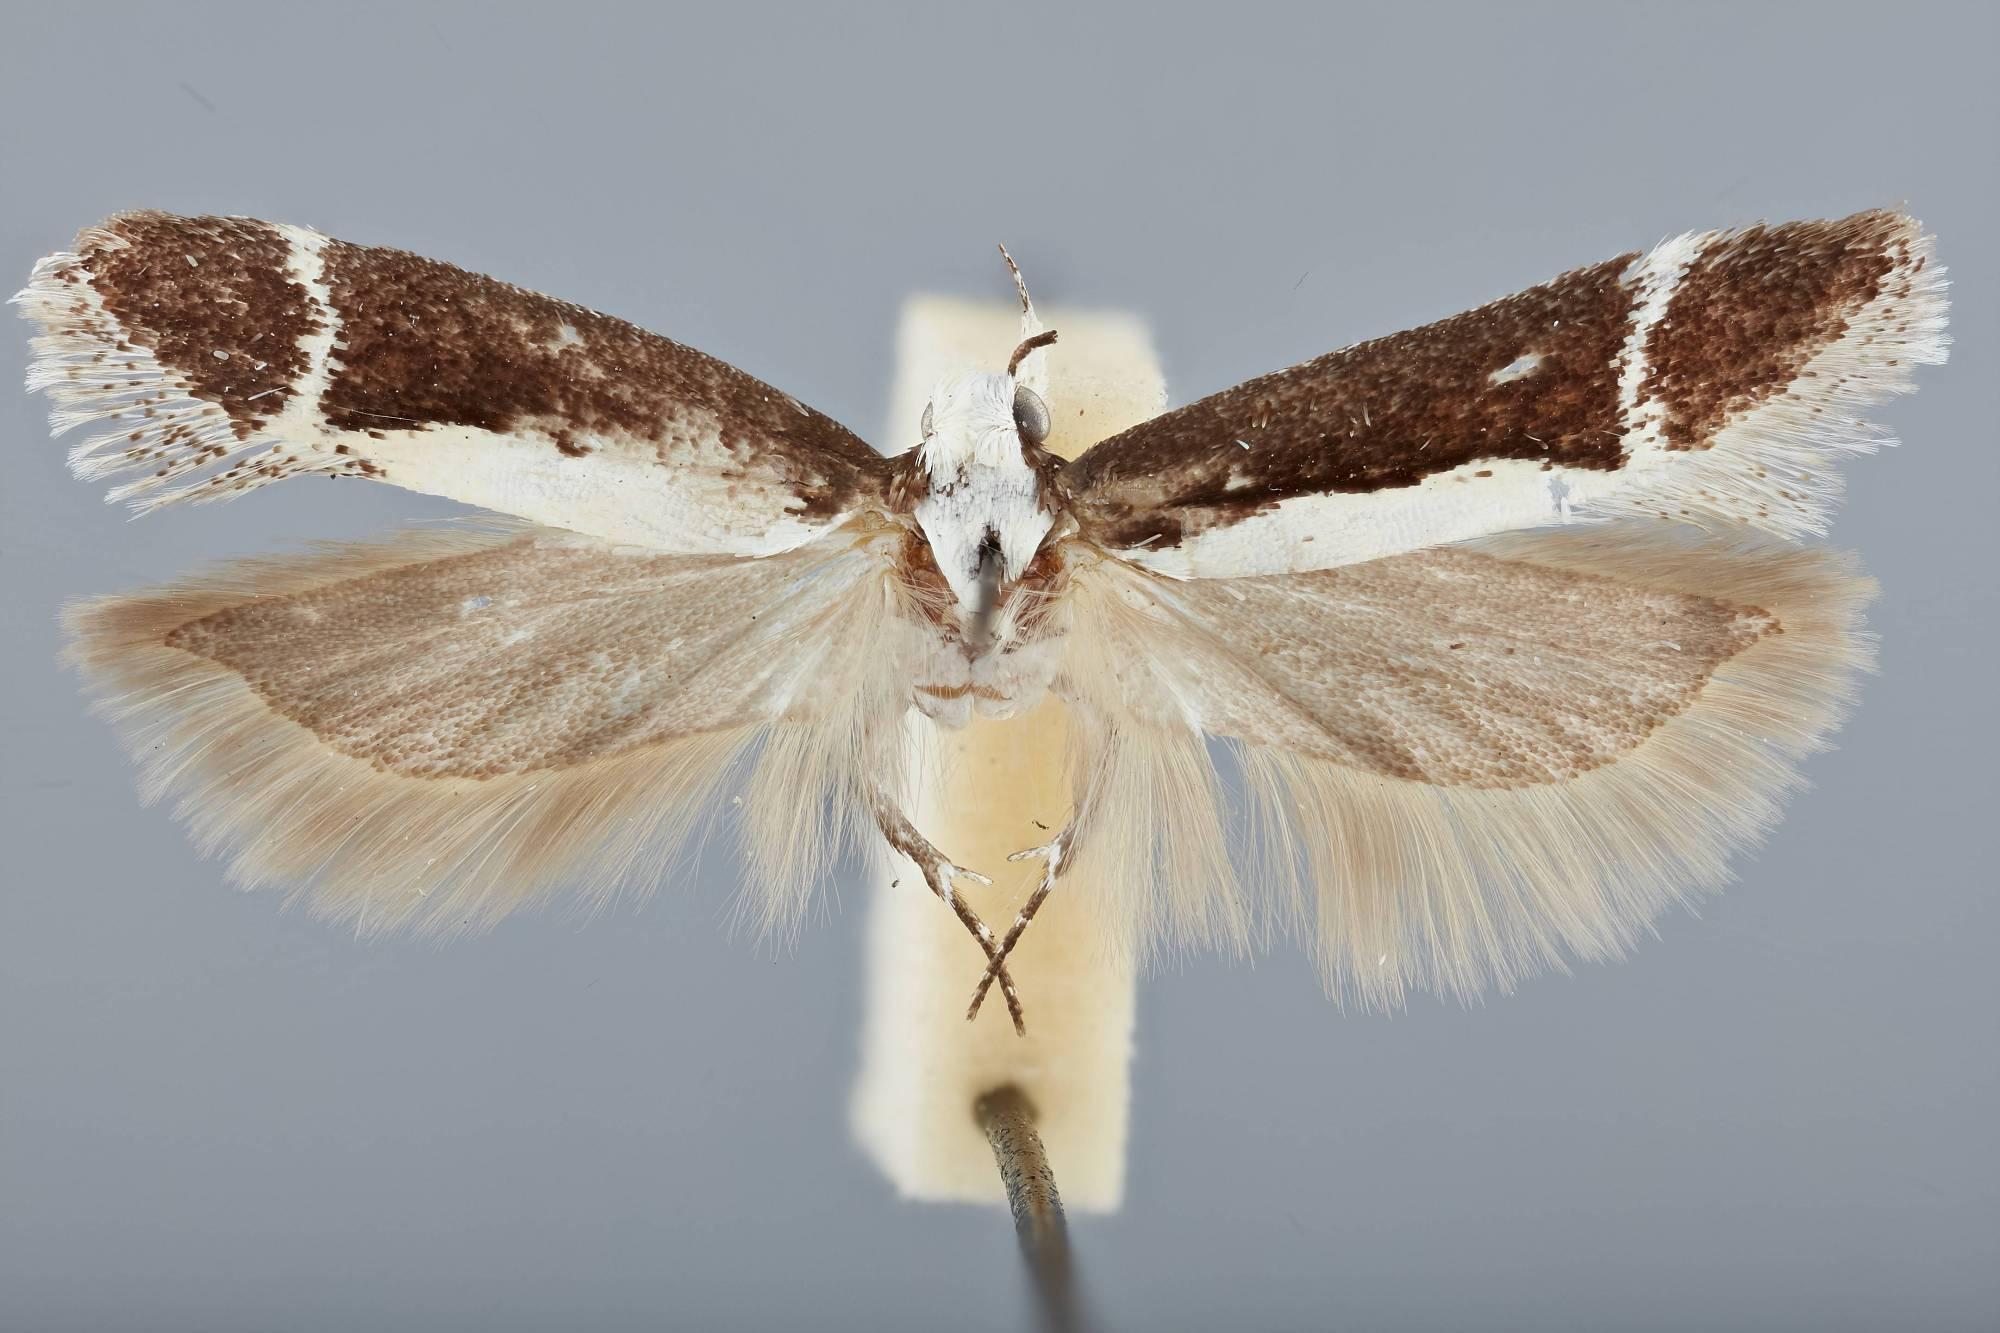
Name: Gelechia unifasciella
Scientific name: Gelechia unifasciella Busck, 1903
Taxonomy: Animalia, Arthropoda, Insecta, Lepidoptera, Glossata, Gelechiidae, Gelechiinae
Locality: Williams, Coconino, Arizona, United States